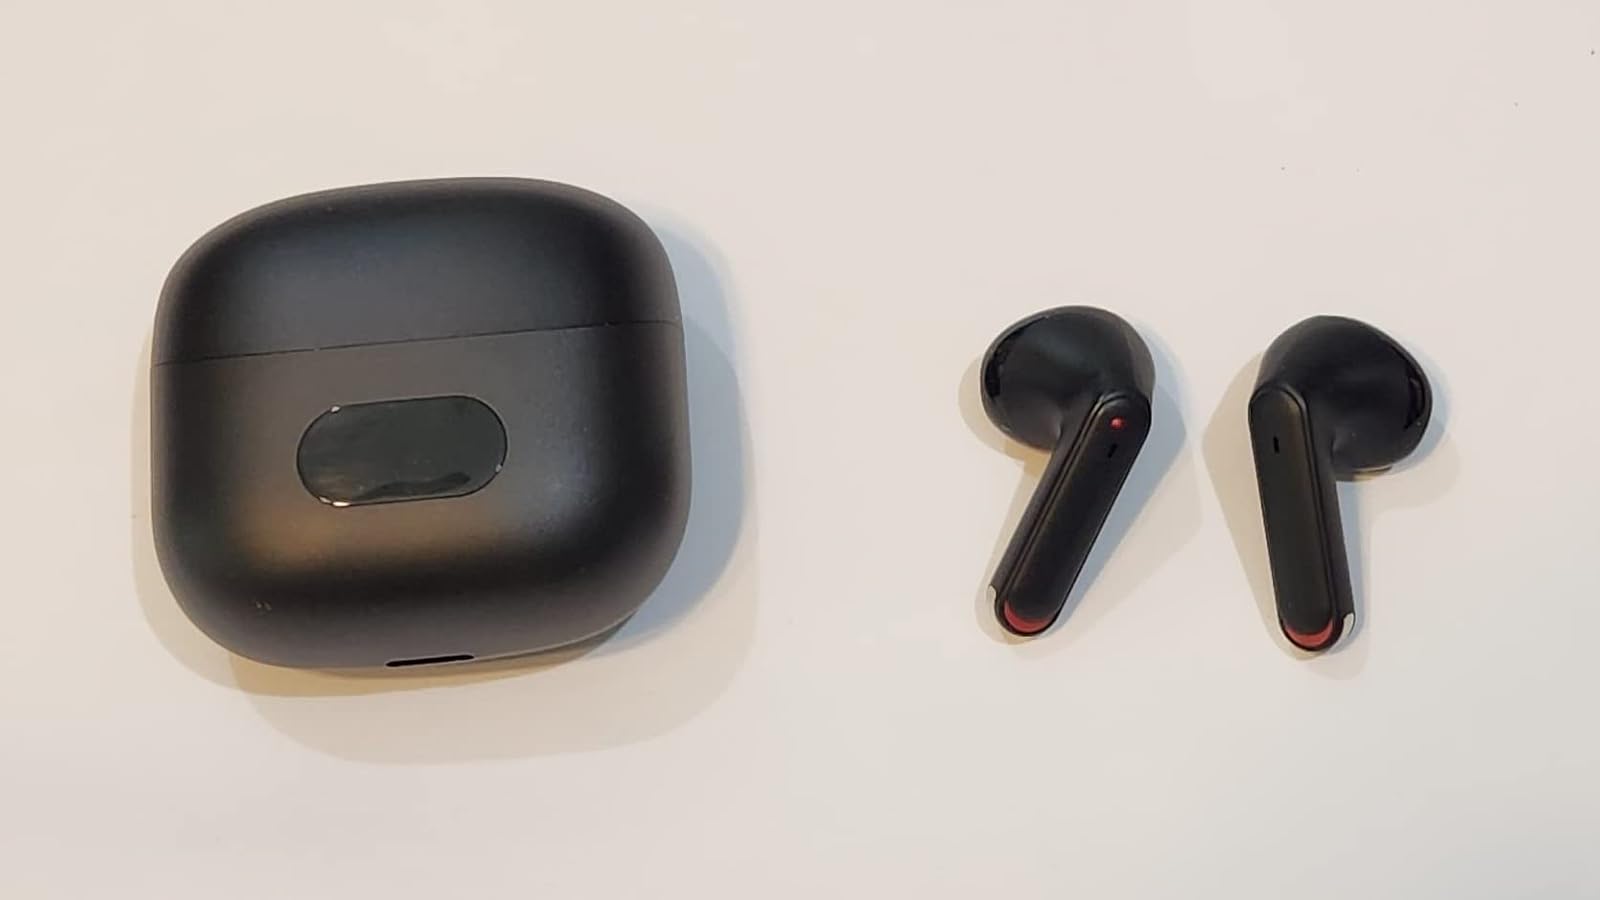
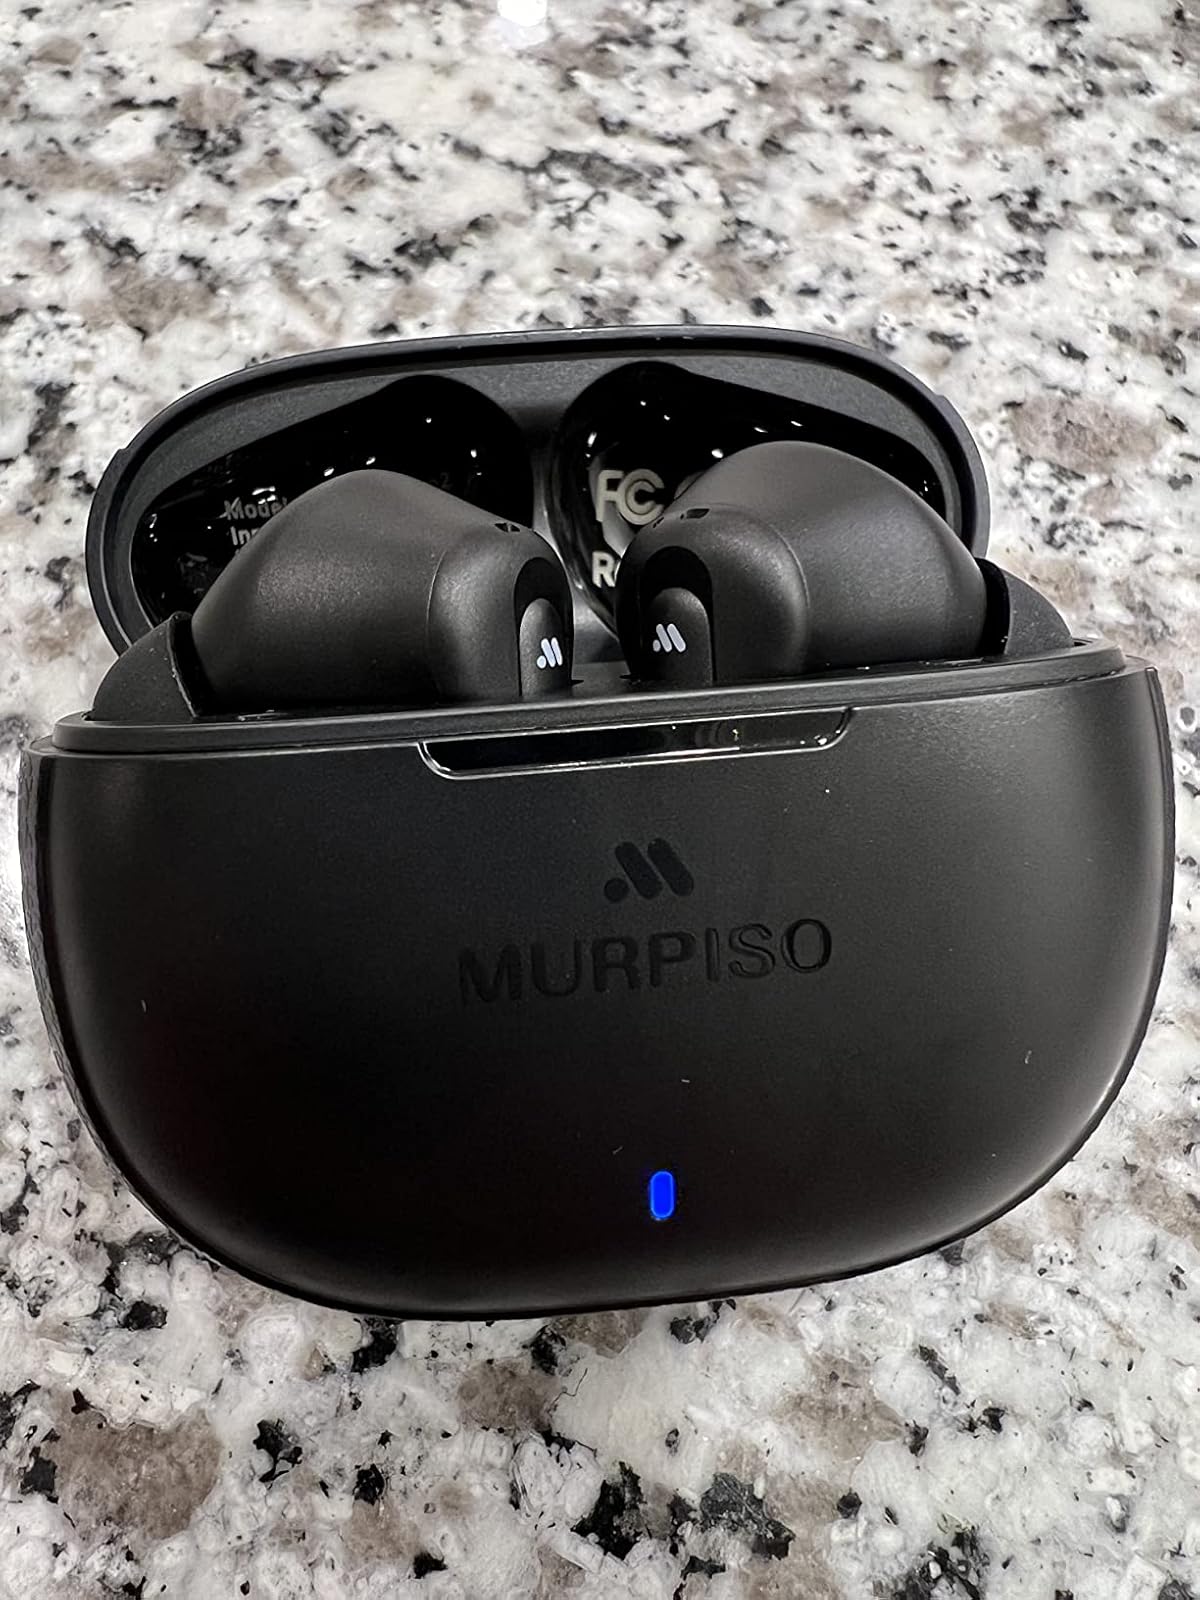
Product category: earbuds
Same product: no